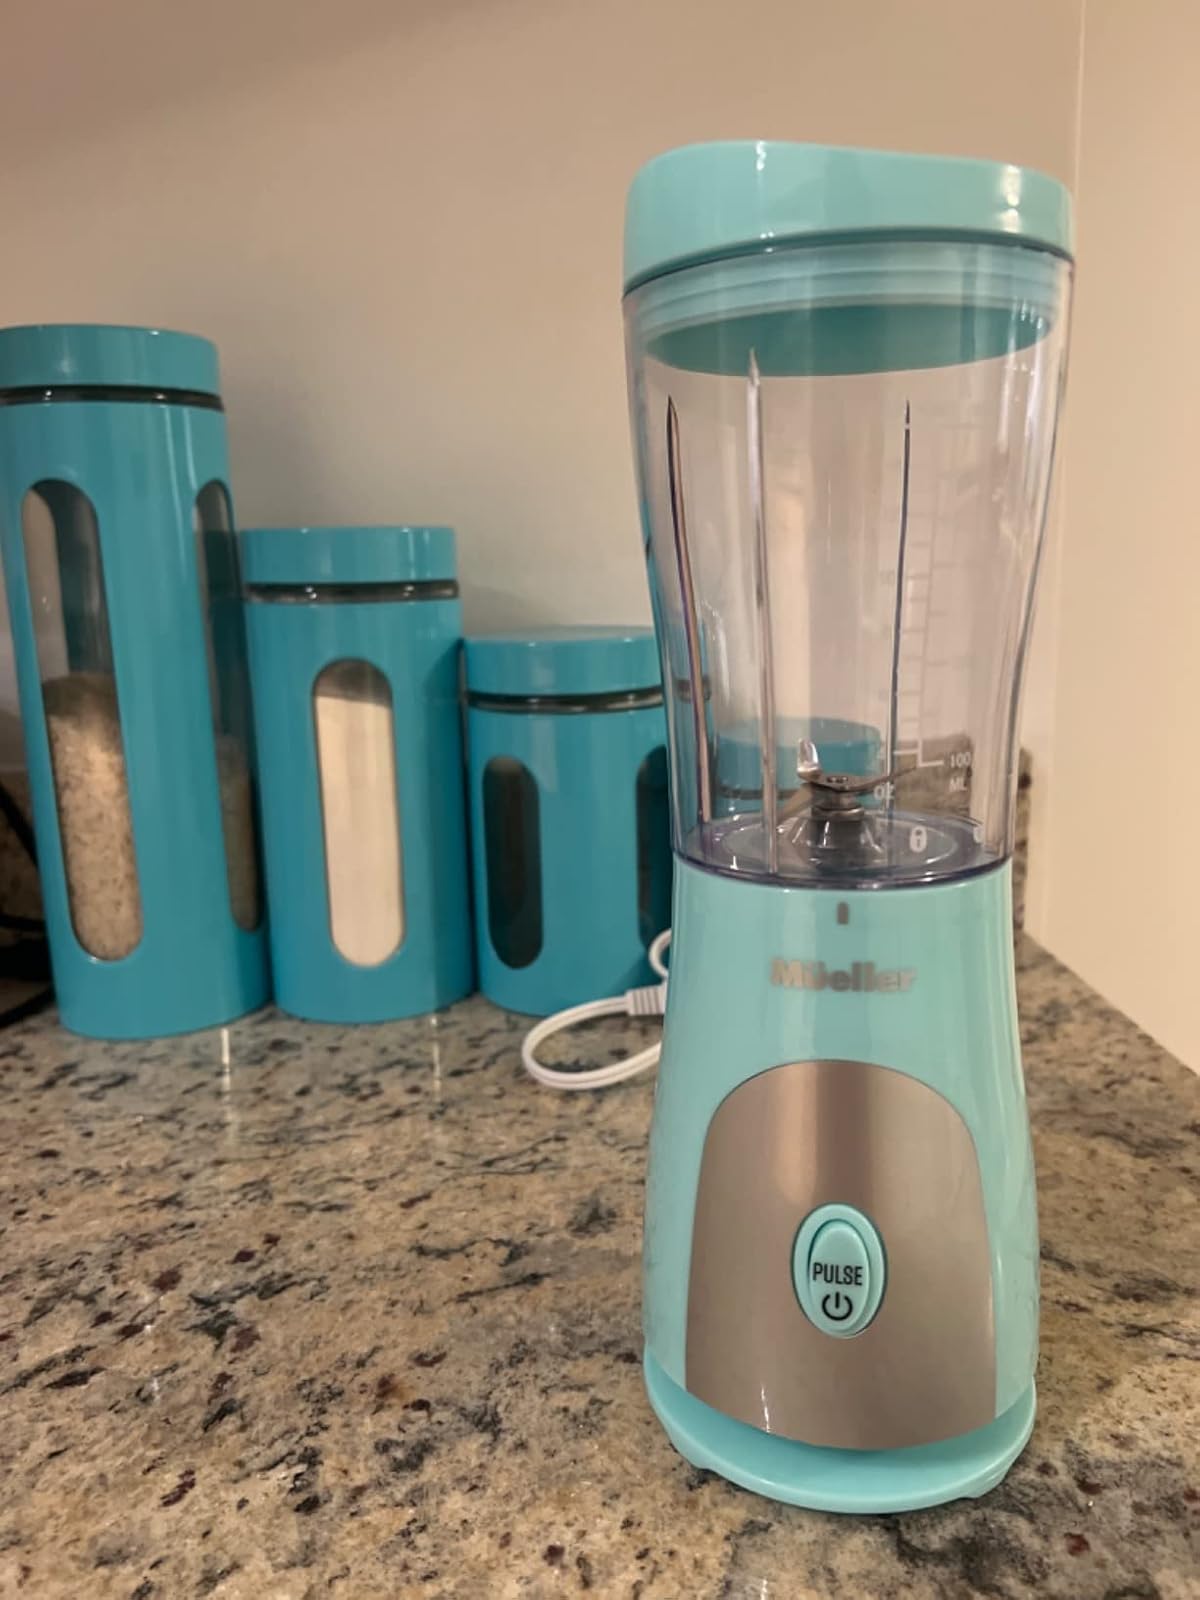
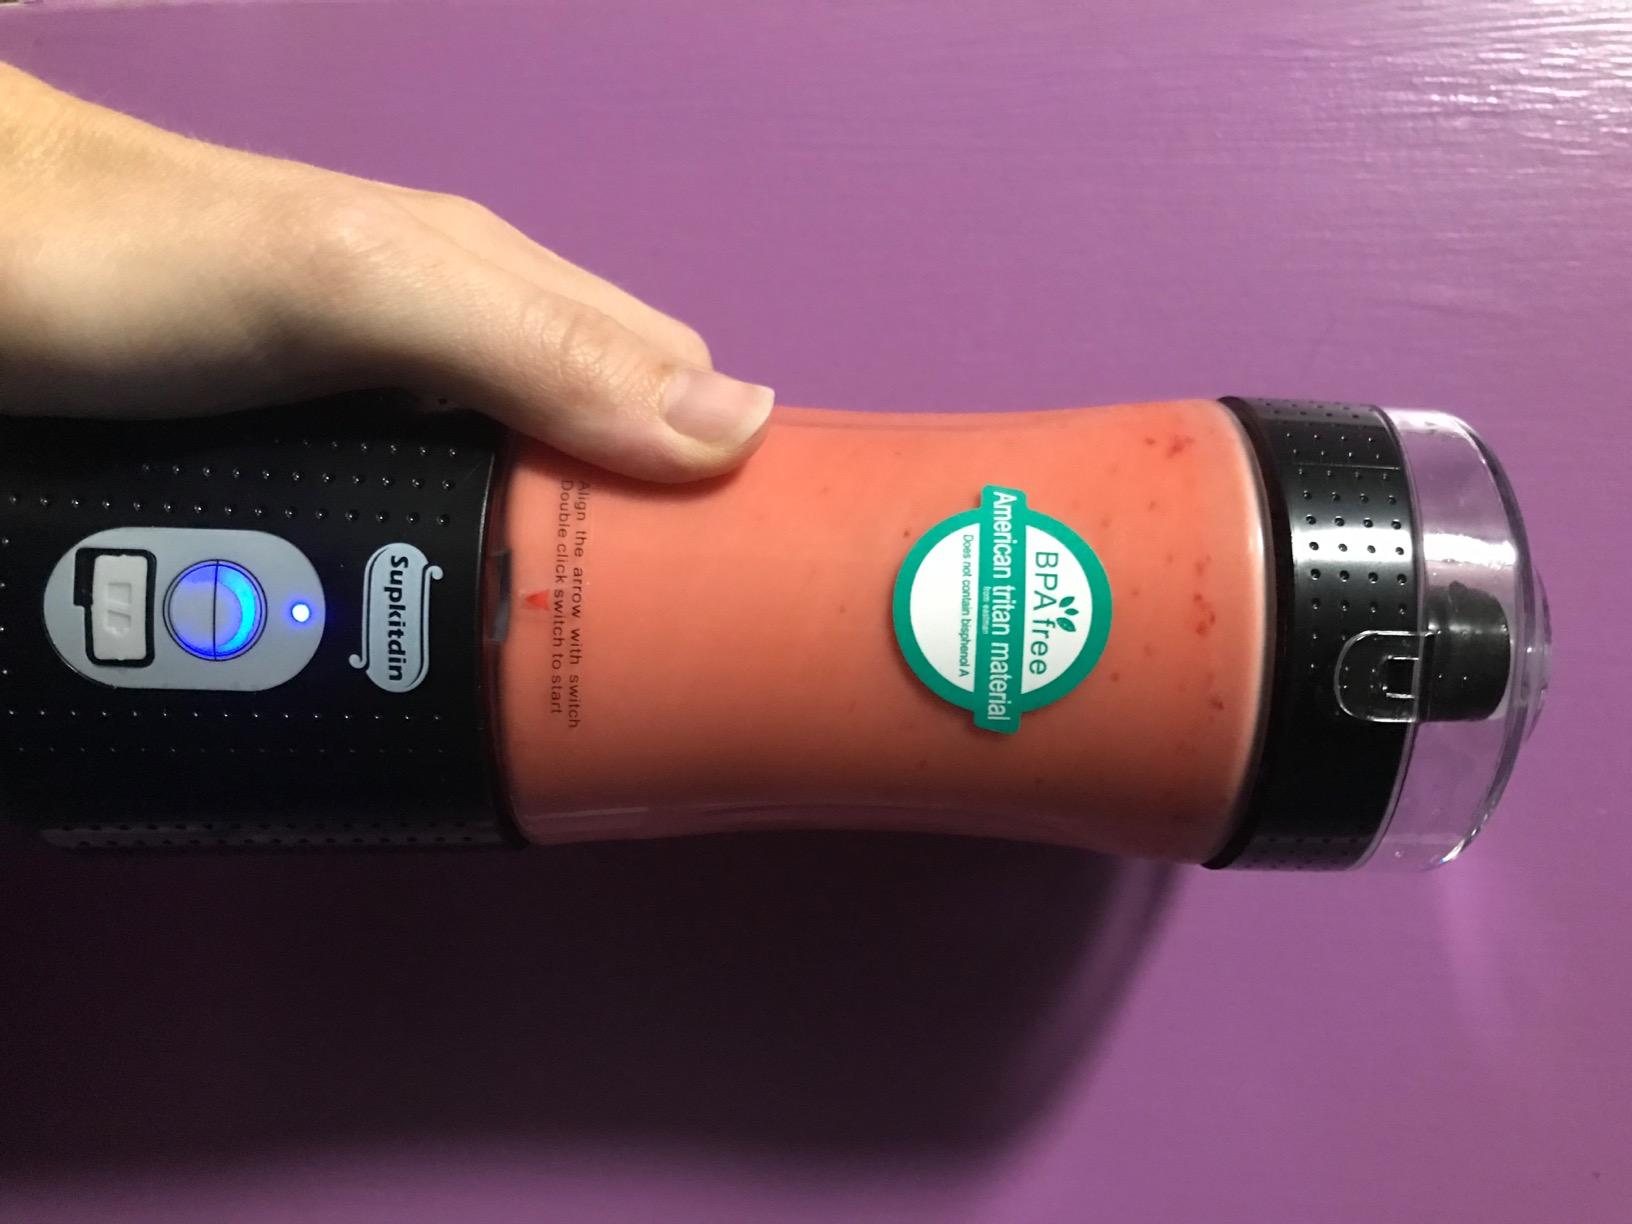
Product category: items_blender
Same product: no